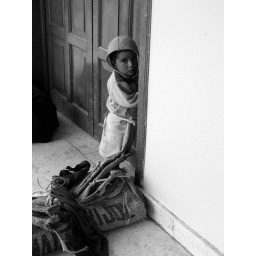
mexico - boy by door